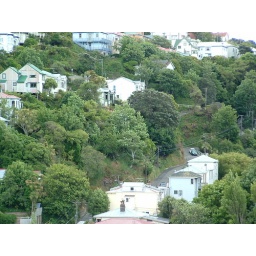
The green house on the hill in the middle of the picture, which Erin can see from her flat.